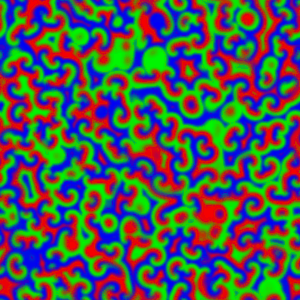
La réaction de Belooussov-Jabotinski, ou réaction BZ, est une réaction oscillante, mise en évidence pour la première fois en 1950 par le chimiste russe Boris Pavlovitch Belooussov.